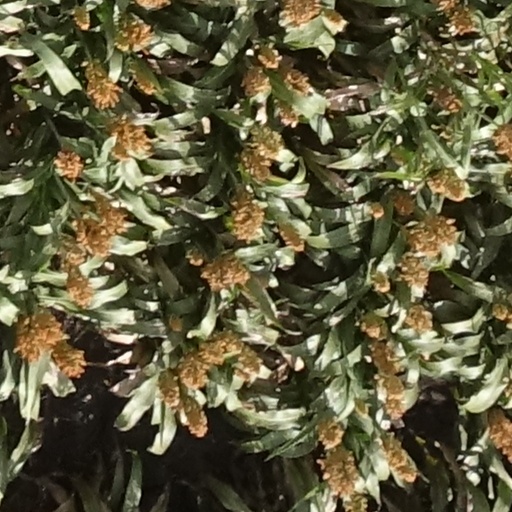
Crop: sorghum